Fred Eychaner

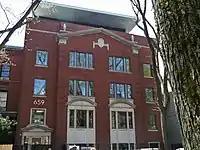
Wrightwood 659 in 2019

Eychaner commissioned architect Tadao Ando to design his house in Chicago, which was completed in 1997, and the Wrightwood 659 gallery next door, which officially opened in 2018.